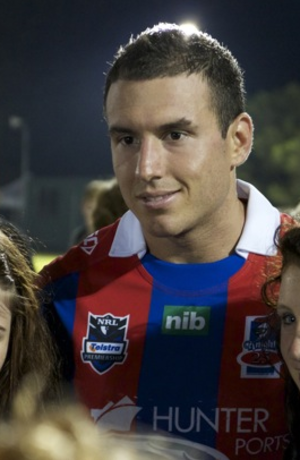
Le State of Origin 2014 est la trente quatrième édition du State of Origin et se déroule du 28 mai 2014 au 9 juillet 2014 avec un match à l'ANZ Stadium et deux matchs au Suncorp Stadium. Il s'agit de l'opposition traditionnelle entre les équipes de Nouvelle-Galles du Sud et du Queensland.